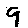
Label: 9